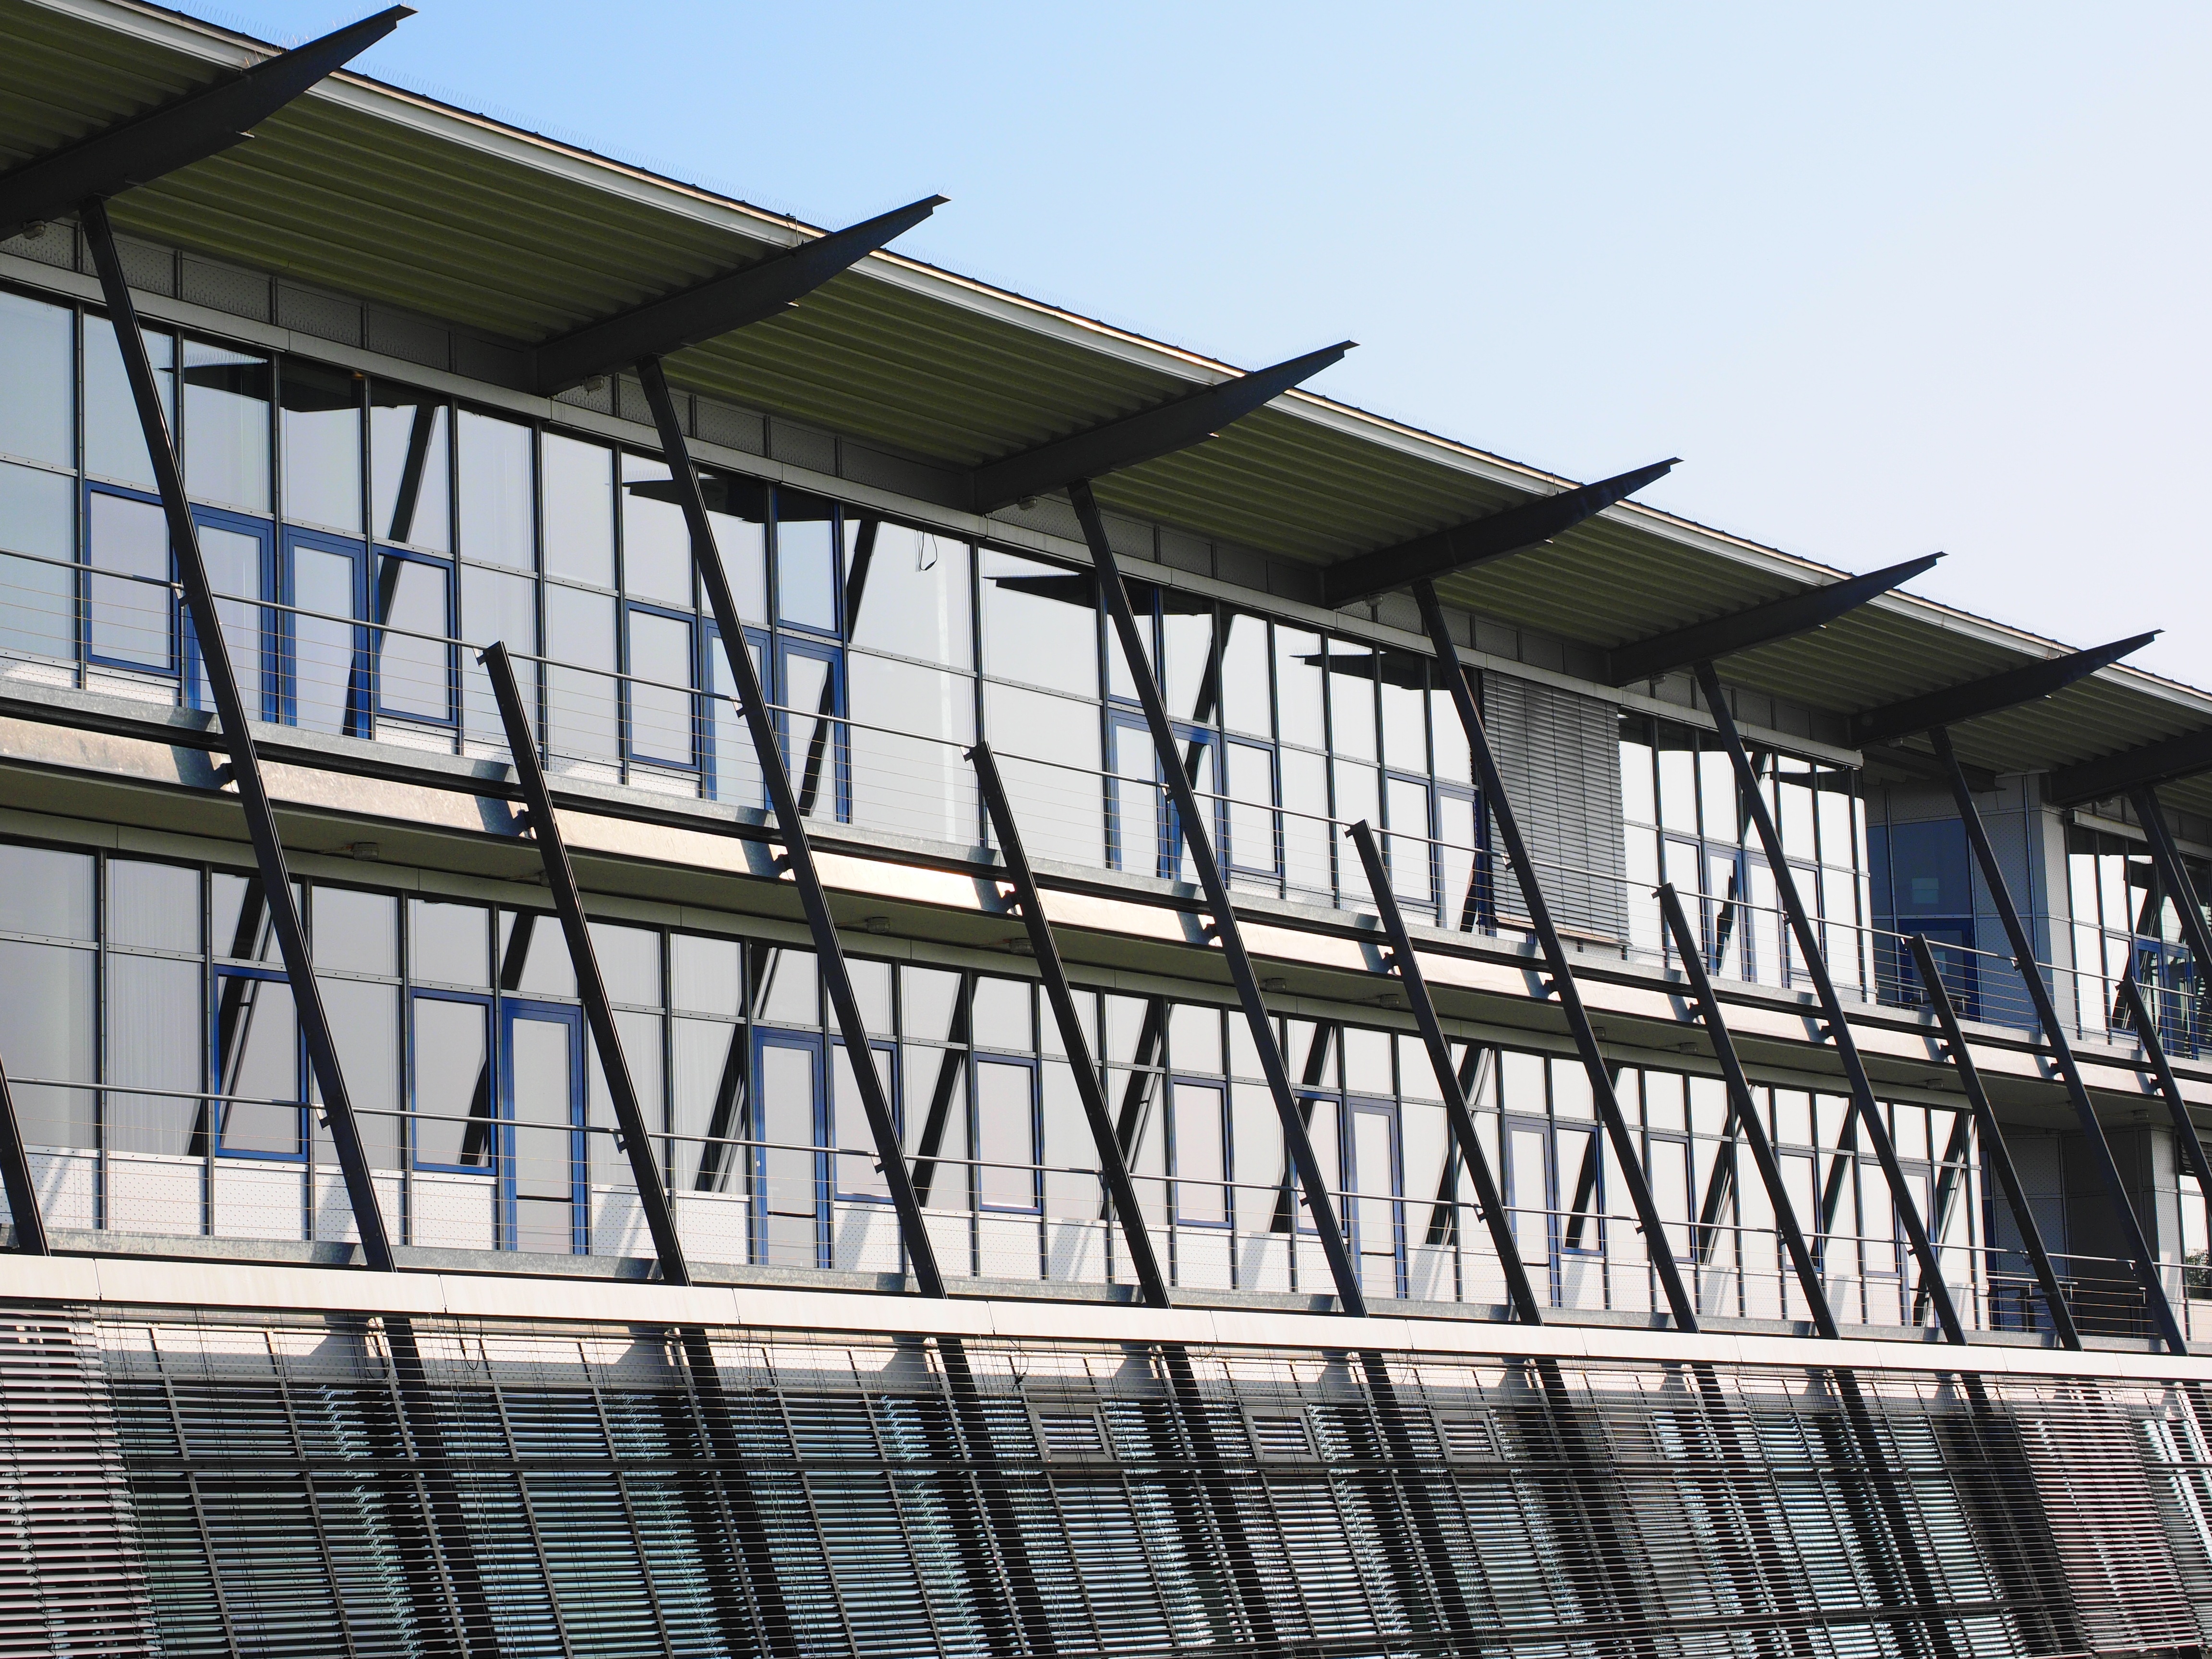
architecture, structure, glass, roof, building, construction, facade, stadium, arena, university, scaffolding, ulm, daylighting, university ulm, sport venue, engineering sciences